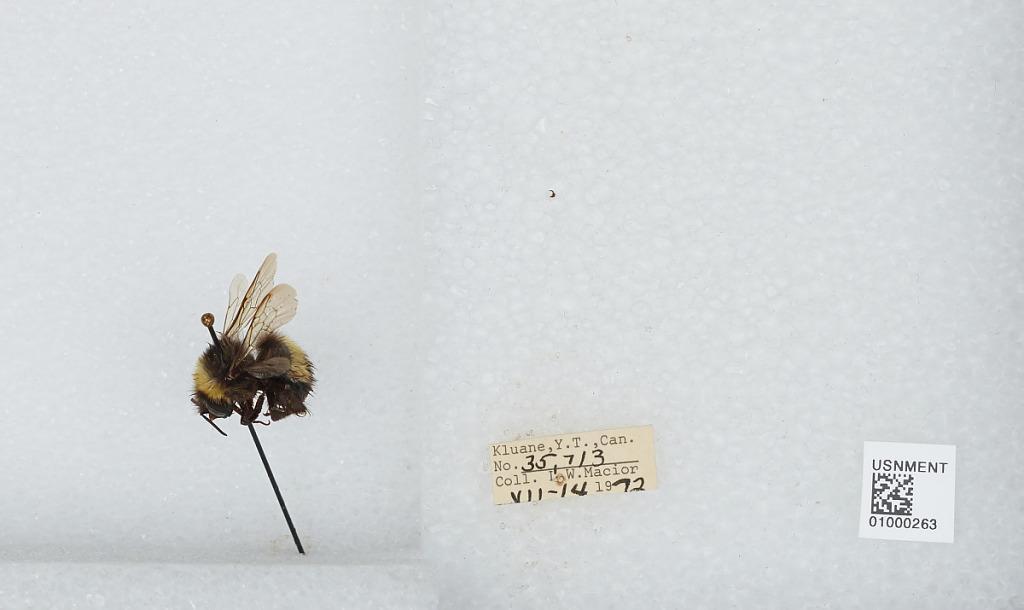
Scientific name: Bombus (Bombus) lucorum (Linnaeus)
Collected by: L. Macior
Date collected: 1972-7-14
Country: Canada
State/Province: Yukon Territory
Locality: Kluane
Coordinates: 60.75, -139.5